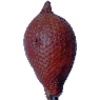
Label: salak